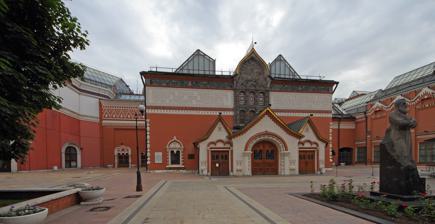
Building: Tretyakov Gallery
Country: Russia
Year built: 1856
Art museum in Moscow, Russia State Tretyakov Gallery Lavrushinsky Lane Interactive fullscreen map Established 1856 Location Moscow , Russia Coordinates 55°44′29.000″N 37°37′15.110″E / 55.74138889°N 37.62086389°E / 55.74138889; 37.62086389 Type Art museum Visitors 894,374 (2020) Ranked 3rd nationally Ranked 13th globally Director Elena Pronicheva [ ru ] Website www .tretyakovgallery .ru?lang=en The State Tretyakov Gallery ( Russian : Государственная Третьяковская Галерея , romanized : Gosudarstvennaya Tretyakovskaya Galereya ; abbreviated ГТГ, GTG ) is an art gallery in Moscow , Russia, which is considered the foremost depository of Russian fine art in the world. The gallery's history starts in 1856 when the Muscovite merchant Pavel Mikhailovich Tretyakov acquired works by Russian artists of his day with the aim of creating a collection , which might later grow into a museum of national art. In 1892, Tretyakov presented his already famous collection of approximately 2,000 works (1,362 paintings, 526 drawings, and 9 sculptures) to the Russian nation . The museum attracted 894,374 visitors in 2020 (down 68 percent from 2019, due to the COVID-19 pandemic ).  It was 13th on the list of most-visited art museums in the world in 2020. The façade of the gallery building was designed by the painter Viktor Vasnetsov in a peculiar Russian fairy-tale style. It was built in 1902–04 to the south from the Moscow Kremlin . During the 20th century, the gallery expanded to several neighboring buildings, including the 17th-century church of St. Nicholas in Tolmachi . The collection contains more than 130,000 exhibits, ranging from the Theotokos of Vladimir to the monumental Composition VII by Wassily Kandinsky and the Black Square by Kazimir Malevich . In 1977 the Gallery kept a significant part of the George Costakis collection. In May 2012, the Tretyakov Art Gallery played host to the prestigious FIDE World Chess Championship between Viswanathan Anand and Boris Gelfand as the organizers felt the event would promote both chess and art at the same time. In May 2023, the Tretyakov Gallery refused to hand over one of its most famous icons, Andrei Rublev 's Trinity , to the Russian Orthodox Church . In June 2023 the icon was transferred to Moscow's main cathedral despite the museum's protests on the personal order of Russian President Vladimir Putin. Administratively, the State Tretyakov Gallery organisation also includes a gallery of contemporary art in another part of central Moscow, and a number of other satellite galleries, including one in Kaliningrad , in the extreme west of Russia, and one in Vladivostok , in the far east. History Kazimir Malevich , Black Square (1915) The Archangel Michael (13th c.) Pavel Tretyakov started collecting art in the middle of 1850. The founding year of the Tretyakov Gallery is considered to be 1856, when Tretyakov purchased two paintings of Russian artists: Temptation by Nikolay Shilder and Skirmish with Finnish Smugglers by Vasily Khudyakov , although earlier, in 1854–1855, he had bought 11 drawings and nine pictures by Dutch Old Masters . In 1867 the Moscow City Gallery of Pavel and Sergei Tretyakov was opened. The gallery's collection consisted of 1,276 paintings, 471 sculptures and 10 drawings by Russian artists, as well as 84 paintings by foreign masters. In August 1892 Tretyakov presented his art gallery to the city of Moscow as a gift. In the collection at this time, there were 1,287 paintings and 518 graphic works of the Russian school, 75 paintings and eight drawings of European schools, 15 sculptures and a collection of icons. The official opening of the museum called the Moscow City Gallery of Pavel and Sergei Tretyakov took place on 15 August 1893. The gallery was located in a mansion that the Tretyakov family had purchased in 1851.  As the Tretyakov collection of art grew, the residential part of the mansion filled with art and it became necessary to make additions to the mansion in order to store and display the works of art. Additions were made in 1873, 1882, 1885, 1892 and 1902–1904, when there was the famous façade, designed in 1900–1903 by architect V. Bashkirov from the drawings of the artist Viktor Vasnetsov . Construction of the façade was managed by the architect A. M. Kalmykov. In early 1913, the Moscow City Duma elected Igor Grabar as a trustee of the Tretyakov Gallery. On 3 June 1918 the Tretyakov Gallery was declared owned by the Russian Federated Soviet Republic and was named the State Tretyakov Gallery. Igor Grabar was again appointed director of the museum. With Grabar's active participation in the same year, the State Museum Fund was created, which up until 1927 remained one of the most important sources of replenishment of the gallery's collection. In 1926 architect and academician Alexey Shchusev became the director of the gallery. In the following year the gallery acquired the neighboring house on Maly Tolmachevsky Lane (the house was the former home of the merchant Sokolikov). After restructuring in 1928, it housed the gallery's administration, academic departments, library, manuscripts department, and funds and graphics staffs. In 1985–1994, an administrative building was built from the design of architect A. L. Bernstein with two floors and height equal to that of the exposition halls. In 1928 serious renovations were made to the gallery to provide heating and ventilation. In 1929 electricity was installed. In 1929 the Church of St. Nicholas in Tolmachi was closed, and in 1932 the building was given to the gallery and became a storage facility for paintings and sculptures. Later, the church was connected to the exposition halls and a top floor was built which was specially designed for exhibiting a painting by Alexander Andreyevich Ivanov , The Appearance of Christ Before the People (1837–1857). A transition space was built between rooms located on either side of the main staircase. This ensured the continuity of the view of exposure. The gallery began to develop a new concept of accommodating exhibits. In 1936, a new two floor building was constructed which is located on the north side of the main building – it is known as the Schusevsky building. These halls were first used for exhibitions, and since 1940 have been included in the main route of exposure. Vladimir Putin and Serzh Sargsyan opening the Days of Armenian Culture in Russia at the Tretyakov Gallery From the first days of the Great War , the gallery's personnel began dismantling the exhibition, as well as those of other museums in Moscow, in preparation for evacuating during wartime. Paintings were rolled on wooden shafts, covered with tissue paper, placed in boxes, and sheathed with waterproof material. In the middle of the summer of 1941 a train of 17 wagons traveled from Moscow and brought the collection to Novosibirsk . The gallery was not reopened in Moscow until 17 May 1945, upon the conclusion of the Great War. Tretyakov Gallery on a 1950 postage stamp, with a statue of Stalin outside. In 1956, in honor of the 100th anniversary of the Tretyakov Gallery, the Alexander Ivanov Hall was completed. From 1980 to 1992, the director of the Tretyakov Gallery was Y. K. Korolev. Because of the increased number of visitors, Korolev was actively engaged in expanding the area of exposition. In 1983, construction work began to expand the gallery. In 1985 the Depository, a repository of works of art and restoration workshops, was commissioned. In 1986 renovations began on the main building of the Tretyakov Gallery. The architects I. M. Vinogradsky, G. V. Astafev, B. A. Klimov and others were retained to perform this project. In 1989, on the south side of the main building, a new building was designed and constructed to house a conference hall, a computer and information center, children's studio and exhibition halls. The building was named the "Corps of Engineers", because it housed engineering systems and services. From 1986 to 1995, the Tretyakov Gallery in Lavrushinsky Lane was closed to visitors to accommodate a major renovation project to the building. At the time, the only museum in the exhibition area of this decade was the building on the Crimean Val, 10, which in 1985 was merged with the Tretyakov Gallery. New Tretyakov Gallery on Krymsky Val Other galleries within the Tretyakov organisation The Tretyakov management structure looks after multiple other sites, the most important of these being a second major gallery in Moscow and two remote satellite galleries. Gallery of modern art In 1985, the Tretyakov Gallery was administratively merged with a gallery of contemporary art, housed in the Central House of the Artists a large modernist building along the Garden Ring , immediately south of the Krymsky Bridge . The grounds of this branch of the museum contain a collection of Socialist Realism sculpture, including such highlights as Yevgeny Vuchetich 's iconic statue Iron Felix (which was removed from Lubyanka Square in 1991), the Swords Into Plowshares sculpture representing a nude worker forging a plough out of a sword, and the Young Russia monument. Nearby is Zurab Tsereteli 's 86-metre-tall statue of Peter the Great , one of the tallest outdoor statues in the world. Near the gallery of modern art there is a sculpture garden called " the graveyard of fallen monuments " that displays statues of former Soviet Union that were relocated. There are plans to demolish the gallery constructed in the late Soviet modernism style, though public opinion is strongly against this. Kaliningrad and Vladivostok New branches of the Tretyakov, based in the far west and east of Russia, were funded with reserved oil and gas revenue. Directors Valentin Rodionov (1993-2009) Irina Lebedeba (2009-2015) Zelfira Tregulova (2015-2023) Yelena Pronicheva (since 2023) Gallery Ustyug Annunciation ( c. 1120–1130 ) Theotokos of Vladimir ( c. 1130 ) Andrei Rublev , Trinity (1411 or 1423–1425) Dionisius , Hodegetria of Smolensk (c. 1500) Athanasius of Moscow , Blessed Be the Host of the King of Heaven (1552) Ivan Nikitin , Portrait of Chancellor Gavriil Golovkin ( c. 1720 ) Georg Christoph Grooth , The Empress Elizabeth of Russia on Horseback, Attended by a Page ( 1743) André-Jean Lebrun , Bust of Kirill Razumovsky (1766) Anton Losenko , Farewell of Hector and Andromache (1773) Ivan Akimov , Hercules Burning Himself on the Pyre in the Presence of His Friend Philoctetes (1782) Dmitry Levitzky , Catherine the Great in a Temple of Justice (1783) Alexey Venetsianov , In the Ploughed Field: Spring (first half of 1820s) Orest Kiprensky , Portrait of Alexander Pushkin (1823) Orest Kiprensky , Newspaper readers in Naples (1831) Karl Bryullov , Horsewoman (1832) Alexander Ivanov , The Appearance of Christ Before the People (1837–1857) Alexei Savrasov , The Rooks Have Come Back (1871) Vasily Vereshchagin , The Apotheosis of War (1871) Ivan Kramskoi , Christ in the Desert (1872) Ilya Repin , Religious Procession in Kursk Province (1880–1883) Vasily Surikov , The Morning of the Streltsy Execution (1881) Ivan Kramskoi , Portrait of an Unknown Woman (1883) Ilya Repin , Ivan the Terrible and His Son Ivan (1885) Valentin Serov , Girl with Peaches (1887) Ivan Shishkin and Konstantin Savitsky , Morning in a Pine Forest (1889) Nikolai Ge , Quid Est Veritas? Christ and Pilate (1890) Isaac Levitan , A Quiet Monastery (1890) Mikhail Vrubel , The Demon Seated (1890) Victor Vasnetsov , Bogatyrs (1898) Filipp Malyavin , Whirlwind (1906) Mikhail Nesterov , In Rus. The Soul of the People (1916) See also List of largest art museums New Tretyakov Gallery Frederic Dubois References